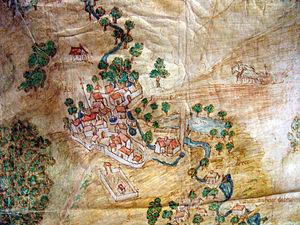
Le bourg d'Acy-en-Multien en 1609, sur la Gergogne.
La Gergogne est une petite rivière française, affluent, à l'origine, de l'Ourcq en rive droite, puis du canal de l'Ourcq dès sa mise en service. Elle coule, du département de l'Oise en amont à celui du département de Seine-et-Marne en aval, soit de la région Hauts-de-France à la région Île-de-France. Son cours est entièrement dans l'ancien pays de Multien situé au nord de la ville de Meaux.
Acy-en-Multien est une commune française située dans le département de l'Oise en région Hauts-de-France. Ses habitants sont appelés les Acéens.